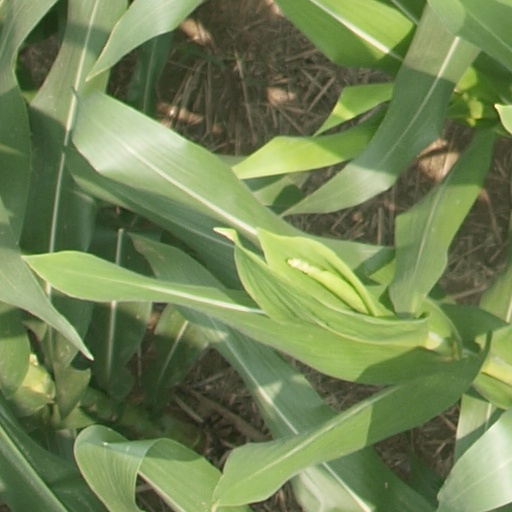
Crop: maize; corn